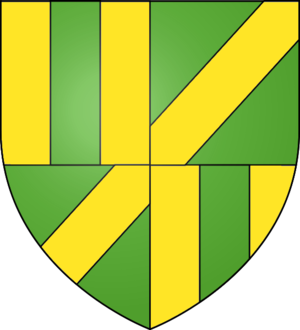
Pouancé est une ancienne commune française, située dans le département de Maine-et-Loire, dans la région des Pays de la Loire. Elle est le chef-lieu du canton de Pouancé. Ses habitants sont appelés les Pouancéens.